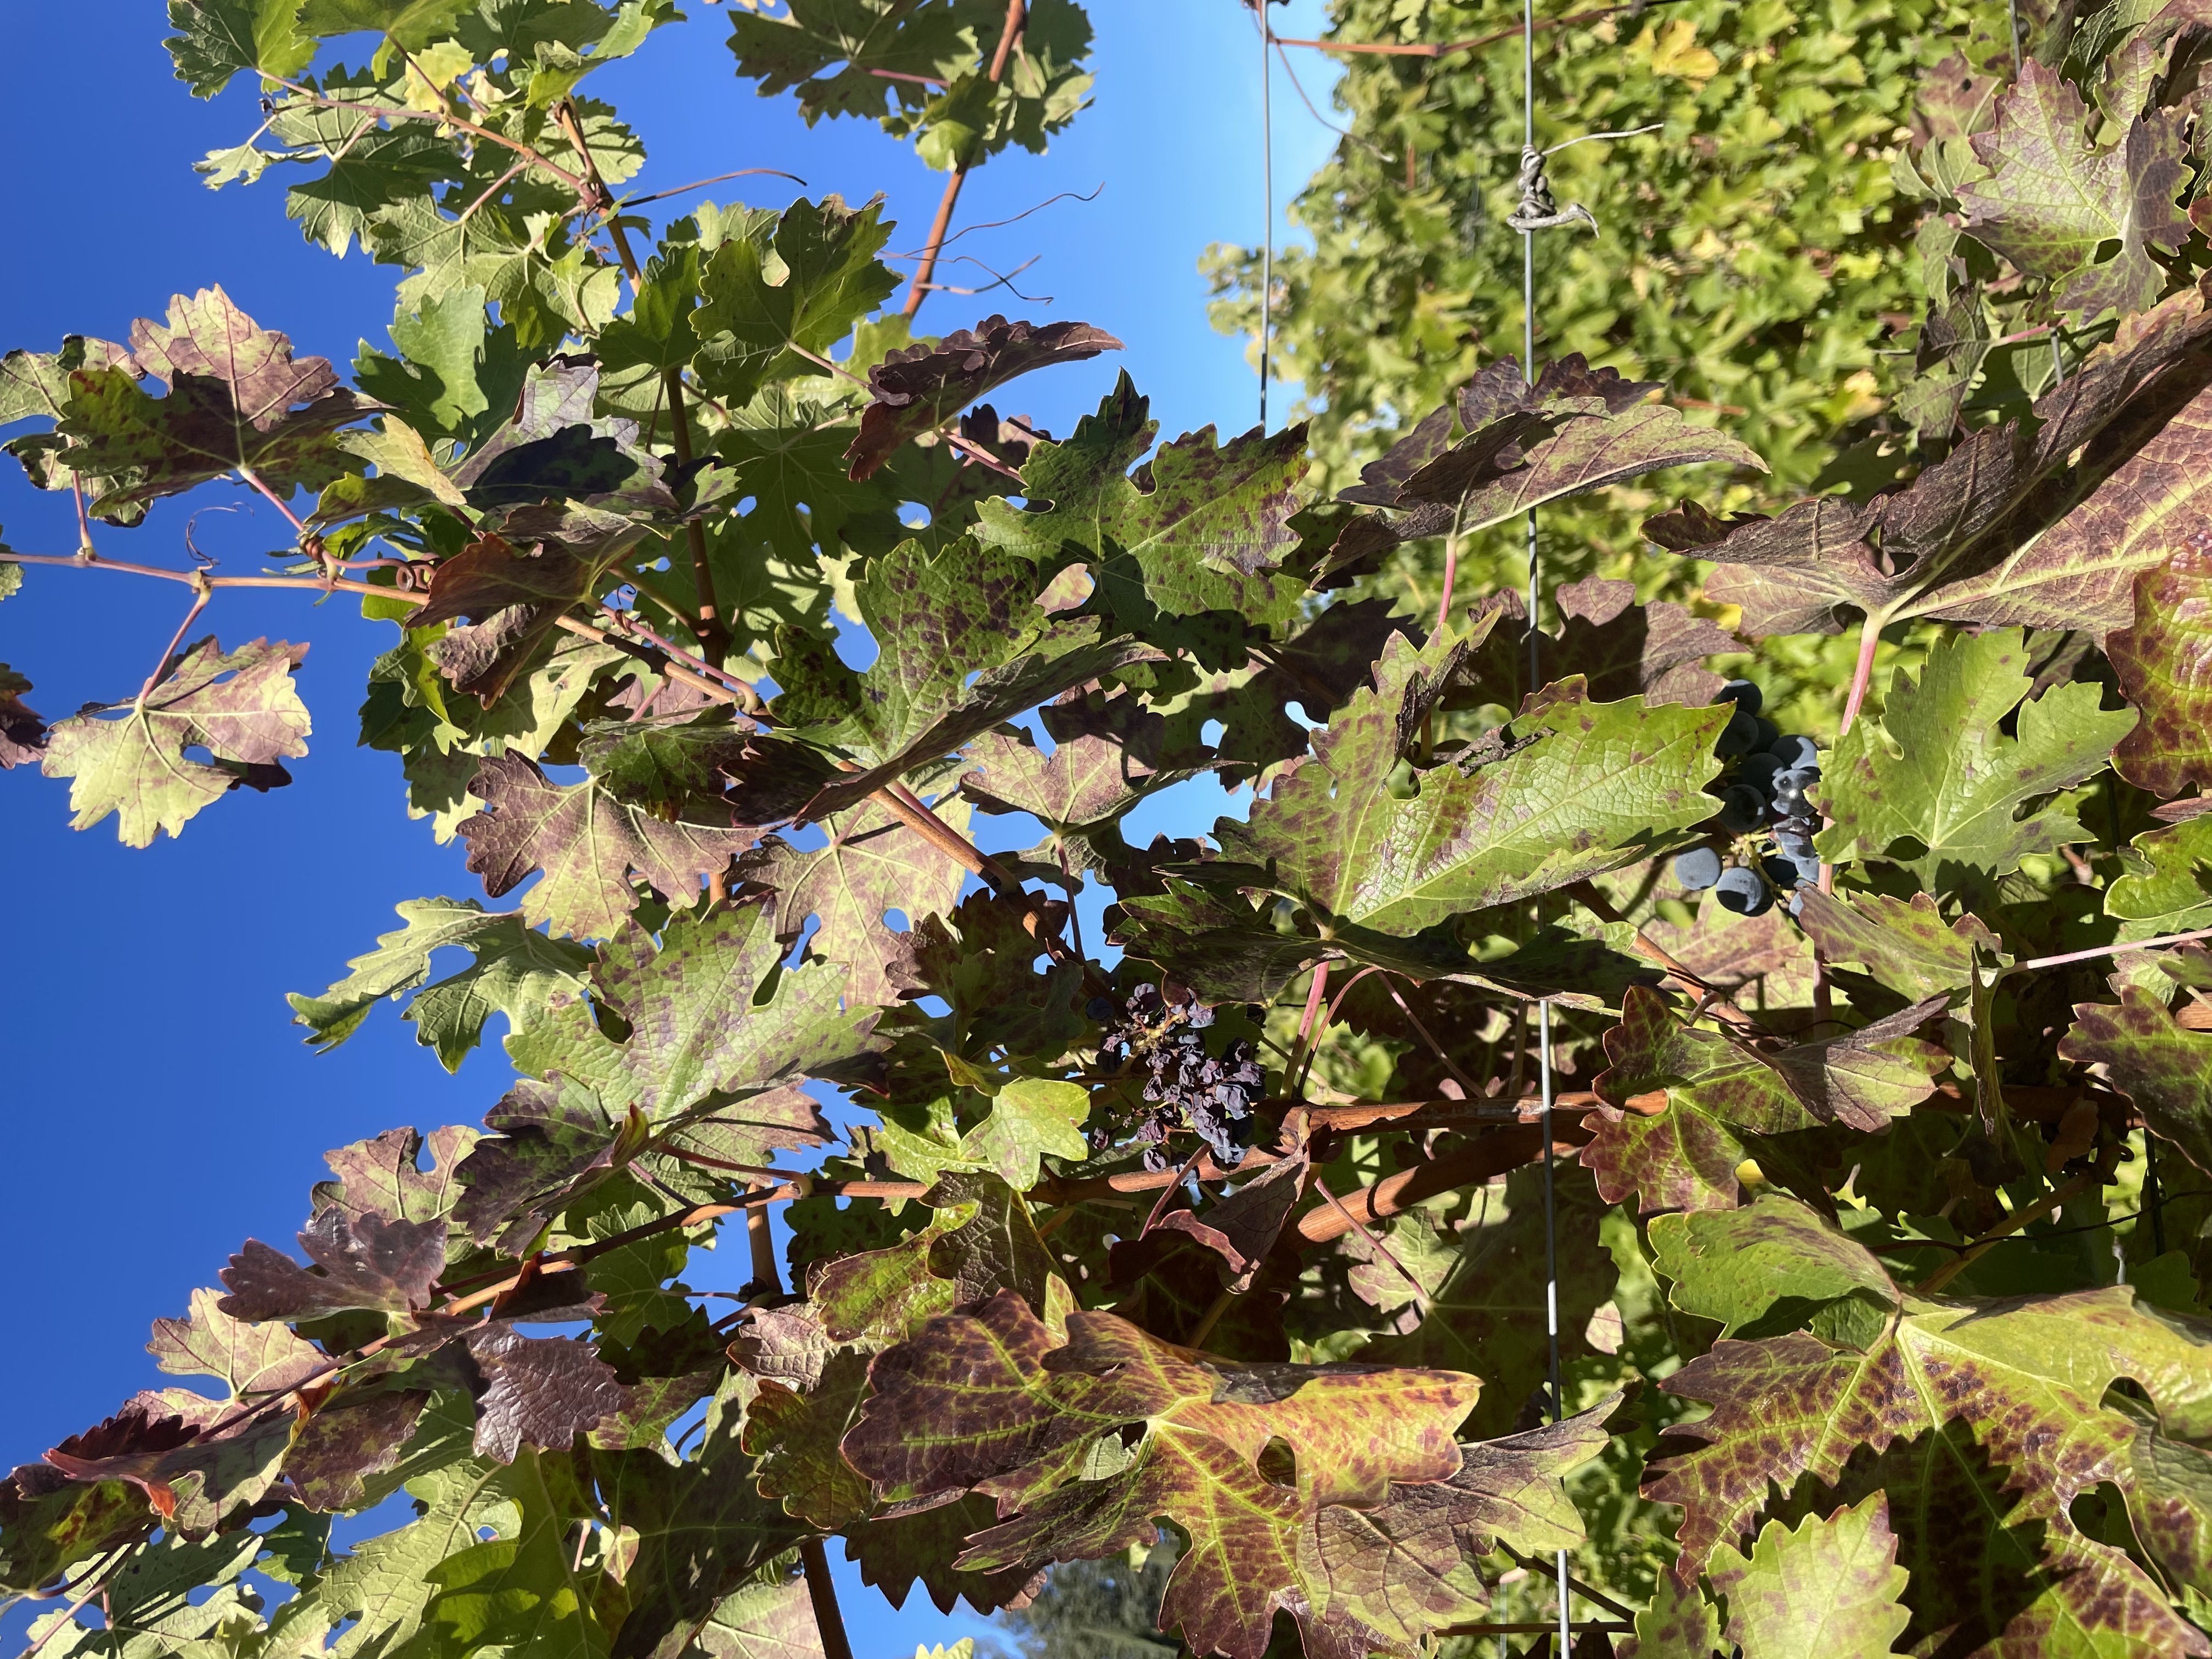
Label: Leafroll 3